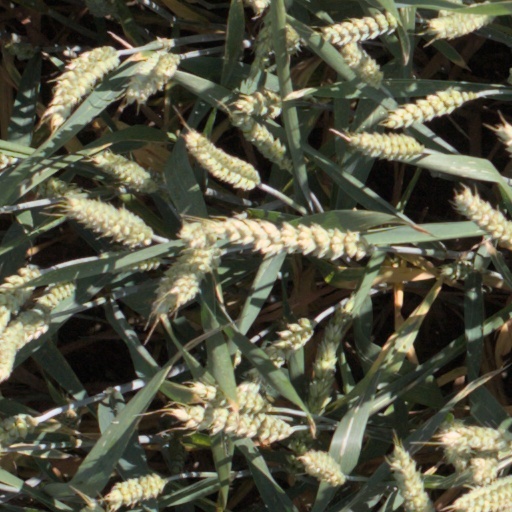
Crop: wheat